Ticino

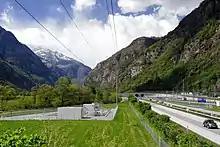
Leventina Valley. Leading to Central Switzerland, the Gotthard axis consists of several railways and highways, here the A2 motorway and south portal of the Gotthard Base Tunnel.

The Gotthard is a strategic mountain pass of Central Switzerland and Ticino since the 13th century. Several tunnels underneath the Gotthard connect the canton to northern Switzerland: the first to open was the long Gotthard Rail Tunnel in 1882, replacing the pass road, connecting Airolo with Göschenen in the canton of Uri. A motorway tunnel, the Gotthard Road Tunnel, opened in 1980. A second rail tunnel through the pass, the Gotthard Base Tunnel, was opened on 1 June 2016. The new tunnel is the longest tunnel in the world, reducing travel time between Zürich and Lugano to 1 hour 40 minutes. It is the first flat route through the Alps and provides for the first time a low-level route to the cities of the Swiss Plateau.